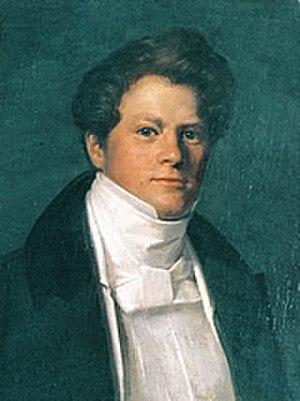
Adam Henkell est né 1801 à Mayence en l'ancien chef-lieu du département du Mont-Tonnerre. Il fonde en 1832 la maison de Henkell & Compagnie commerçant de vins et vins effervescent à Mayence. Il décède 1866. Il est enterré au cimetière principal de Mayence.